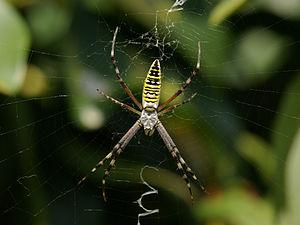
Argiope frelon (Argiope bruennichi). 日本語: ナガコガネグモ Norsk bokmål: Vepseedderkopp (Argiope bruennichi), en stor og fargerik art som nylig er funnet for første gang i Norge. Camera Details:Camera: PENTAX K10DLens: TAMRON SP AF90mm F/2.8 Di (Model272E)